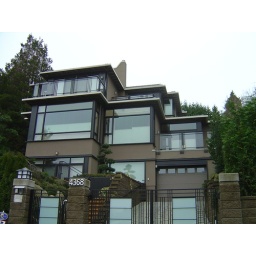
I like the clean lines and big windows on this modern house in Vancouver, BC, Canada